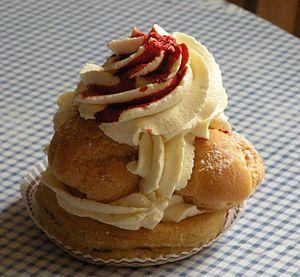
Saint-honoré individuel (pâtisserie)
La cuisine parisienne représente tout le savoir-faire parisien dans le domaine de la cuisine à Paris.
Le saint-honoré est une pâtisserie française, à base de crème Chantilly, de crème Chiboust et de petits choux glacés au sucre.